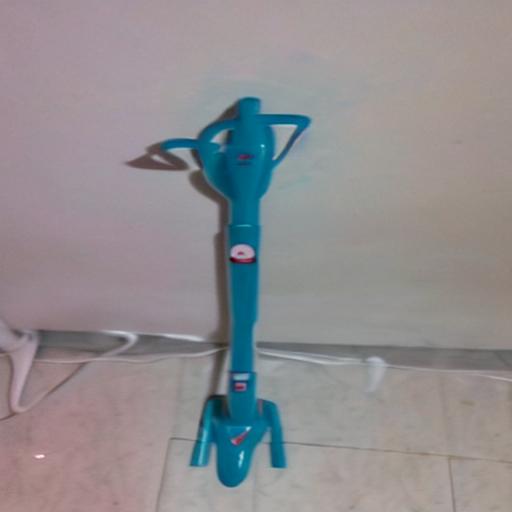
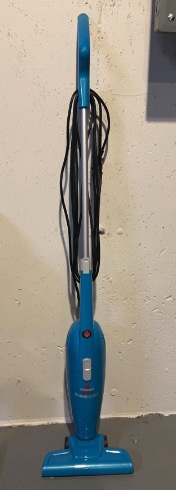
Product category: items_vacuum
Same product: no